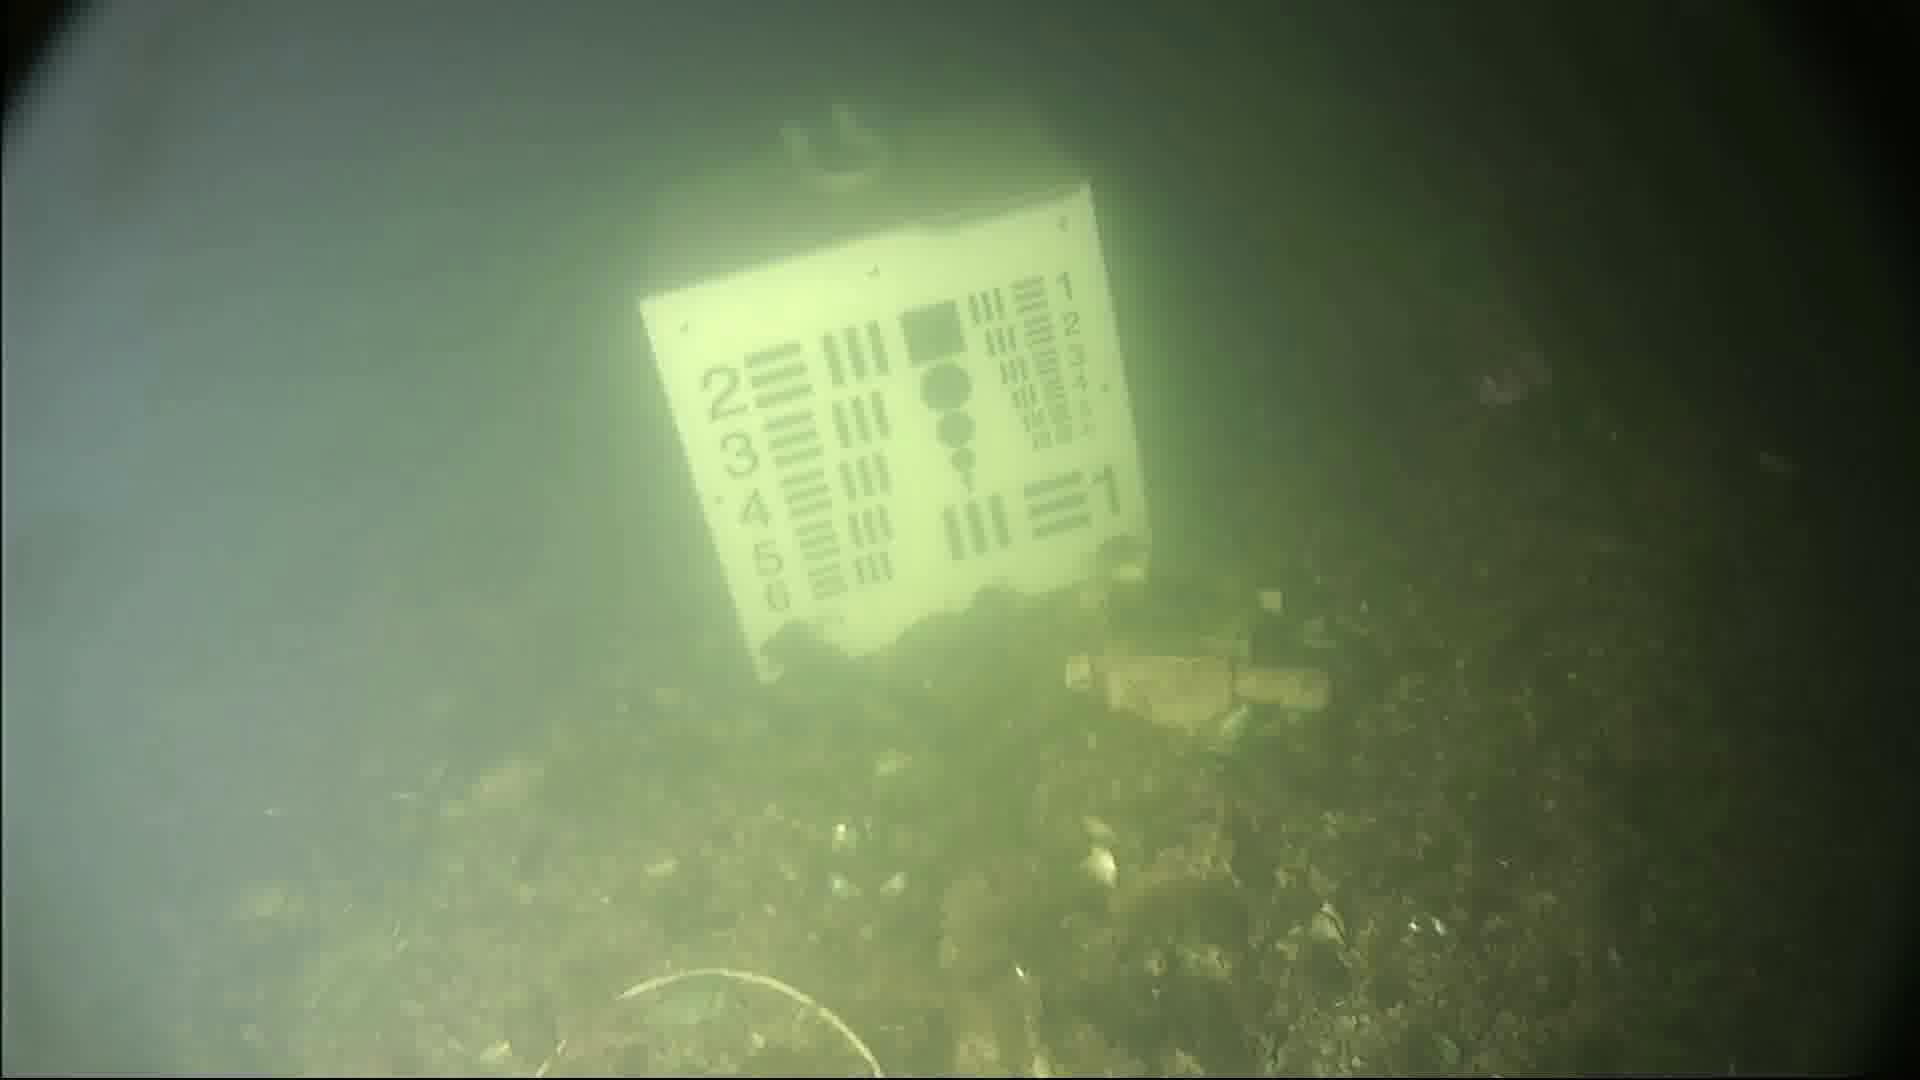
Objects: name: starfish
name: small_fish
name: crab